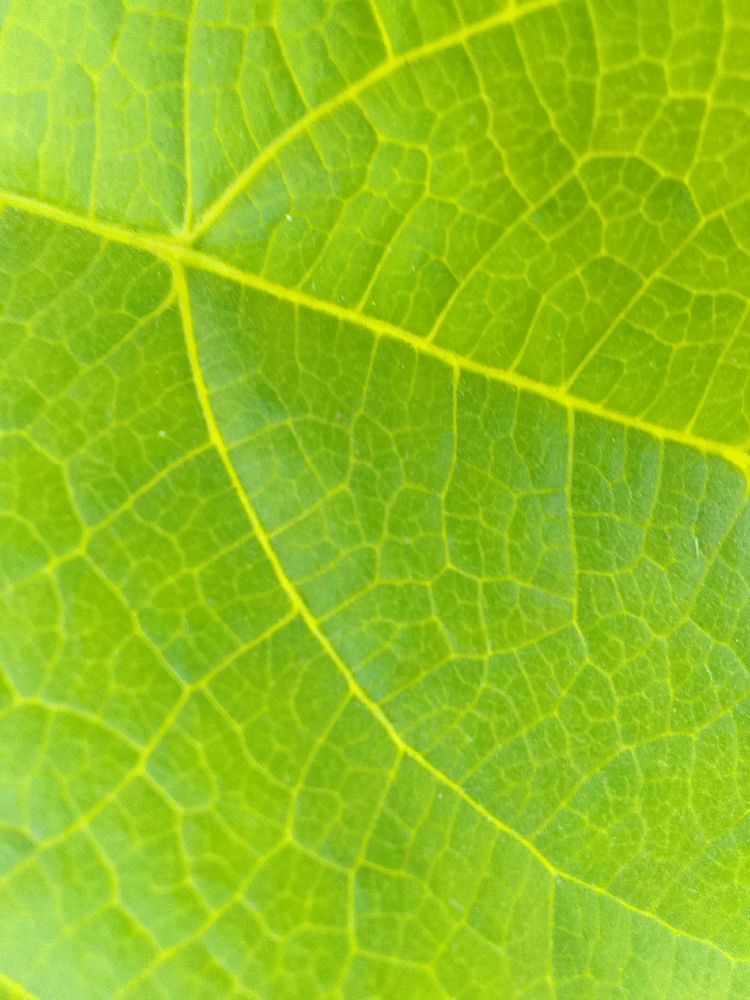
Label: healthy